Anastasiia Pliaskina

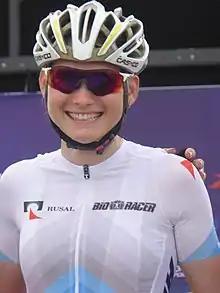
Pliaskina at the 2018 European Road Cycling Championships.

Anastasiia Pliaskina (born 21 February 1996) is a Russian professional racing cyclist, who currently rides for UCI Women's Continental Team .